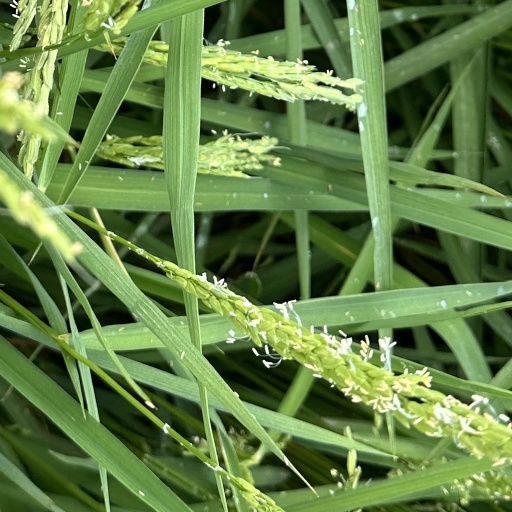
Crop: rice